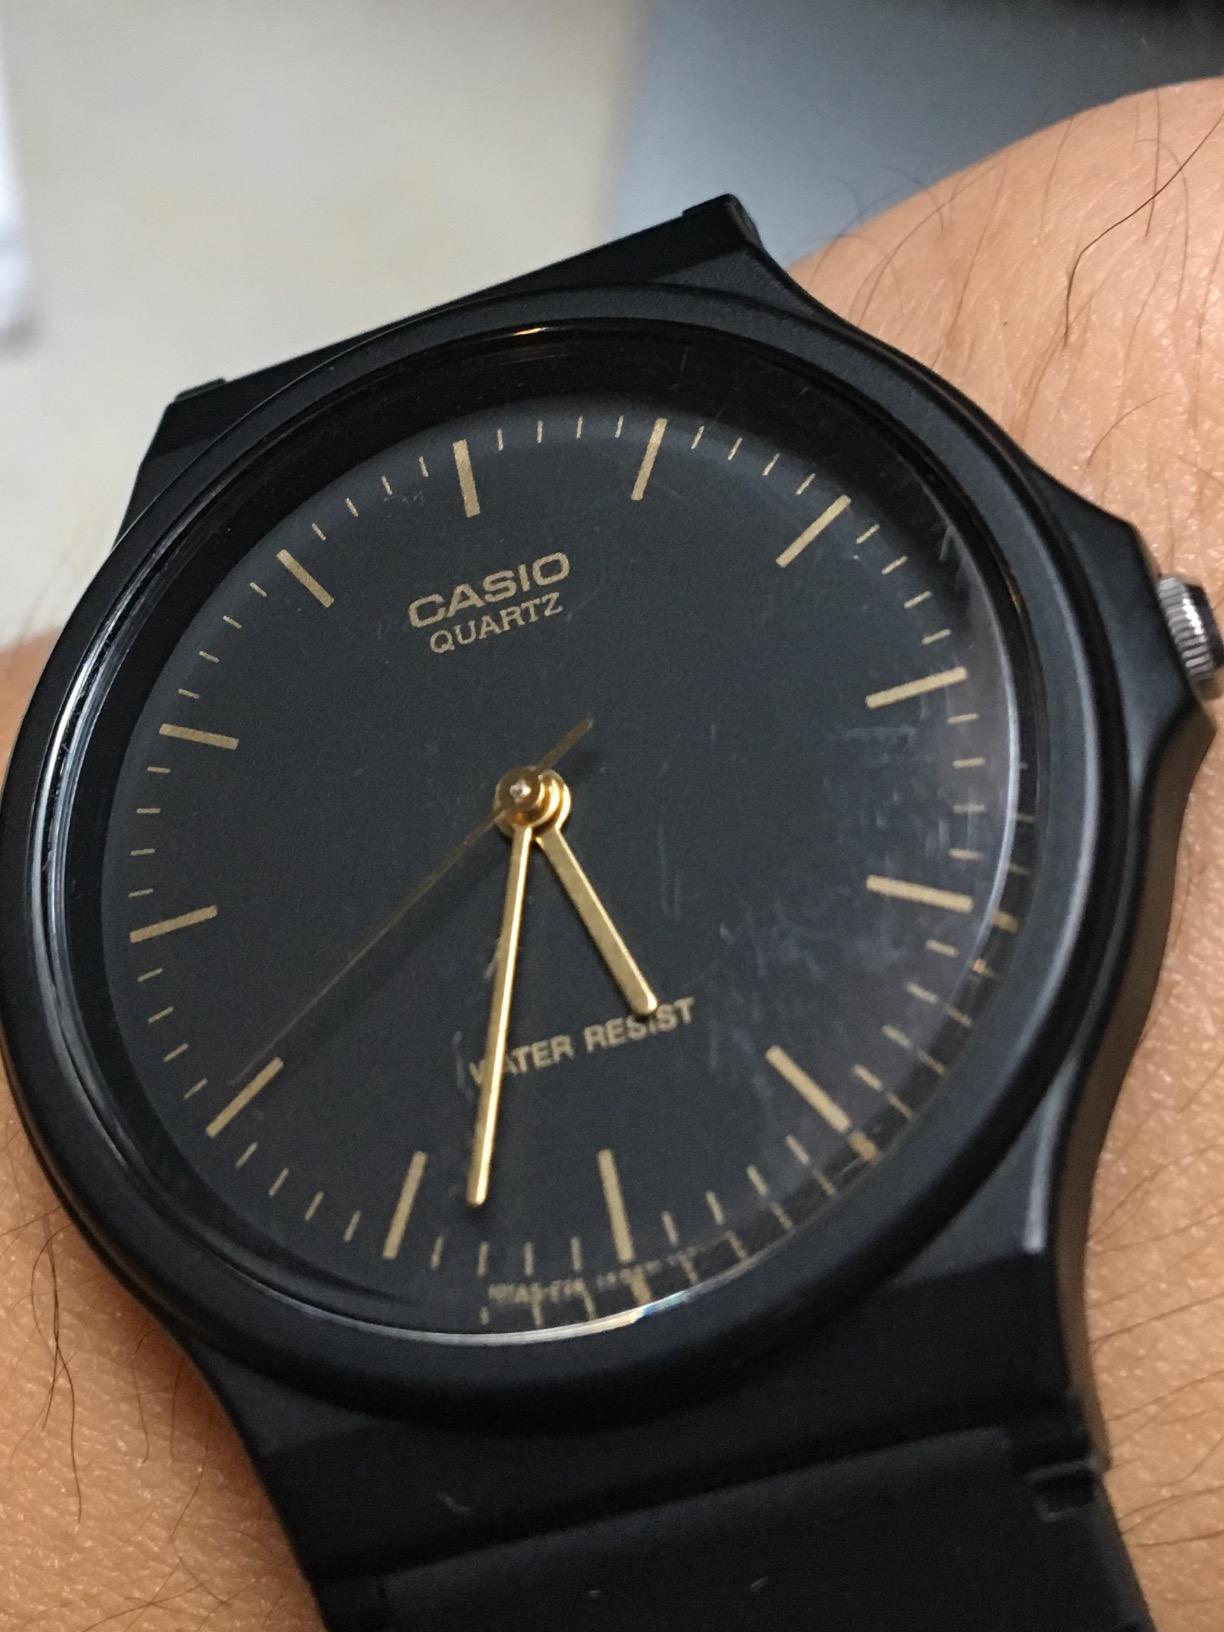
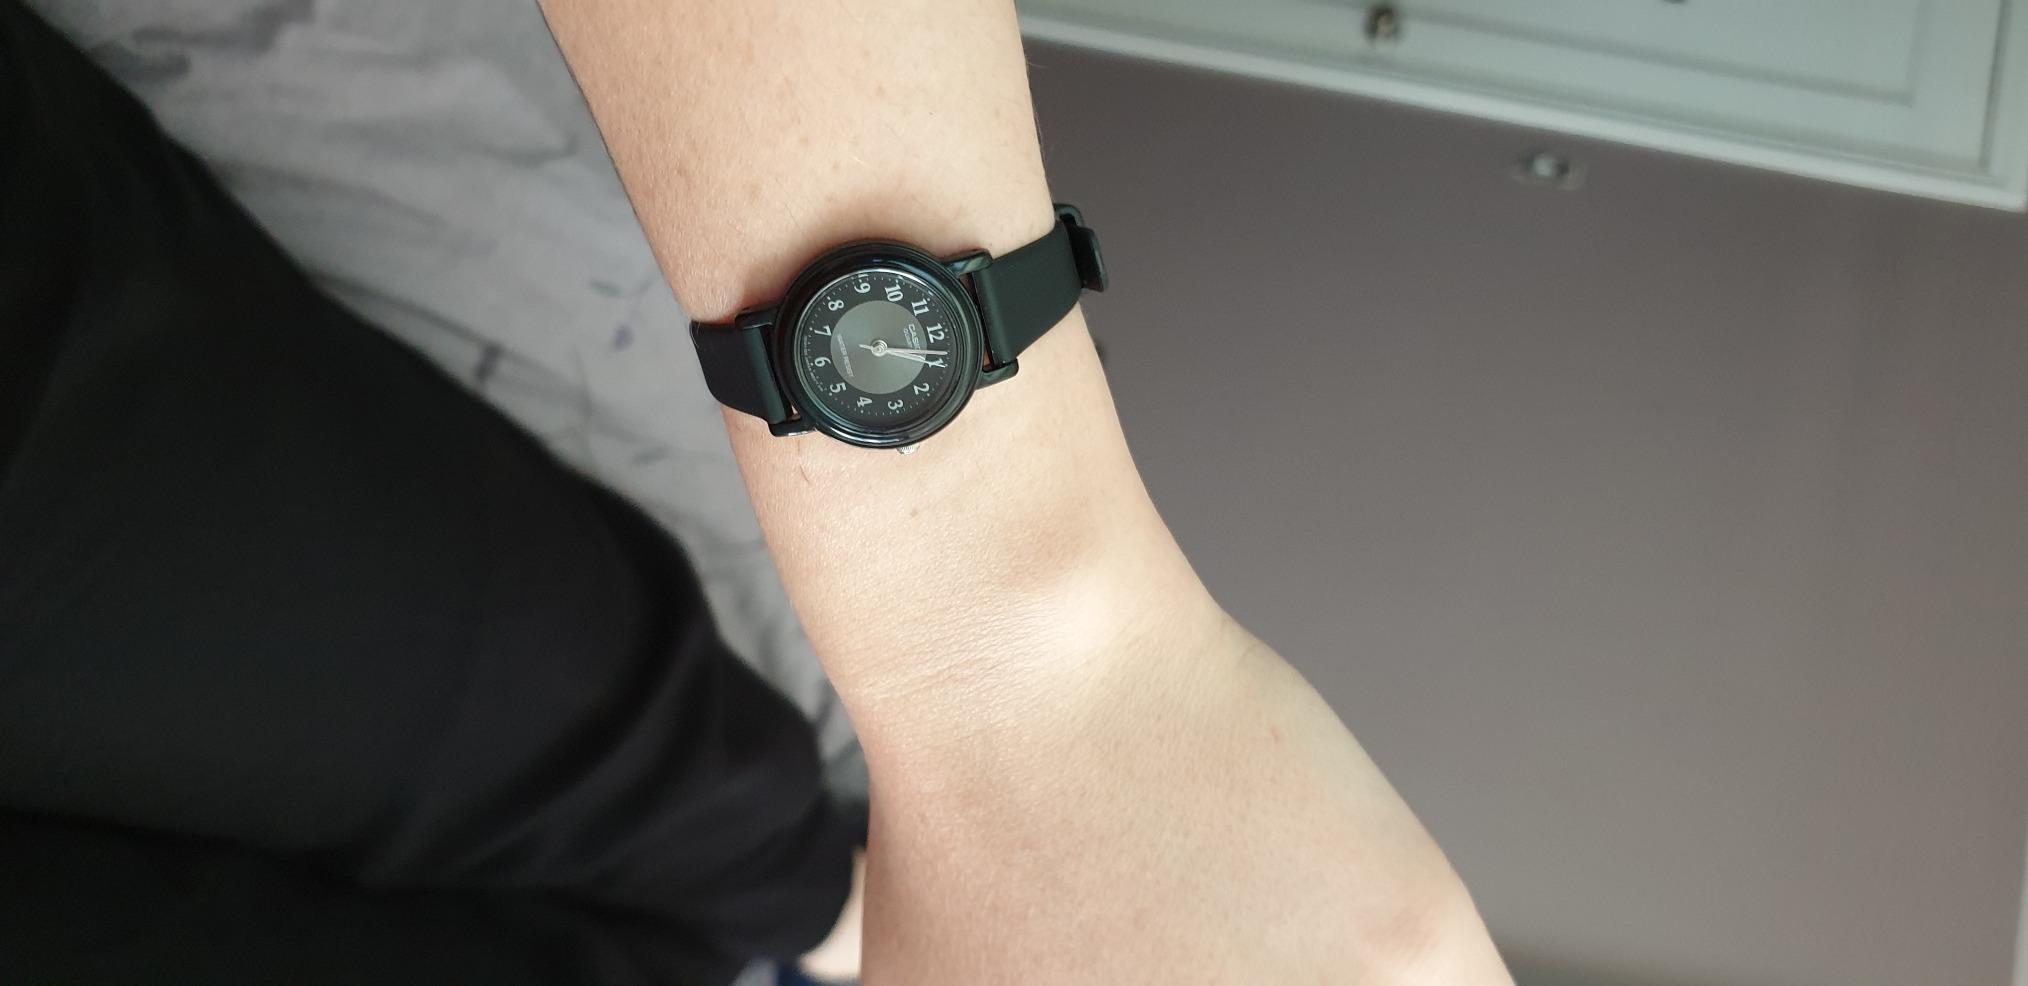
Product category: accessories_watch
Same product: no